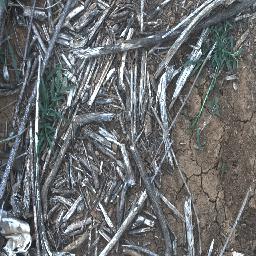
Label: negative